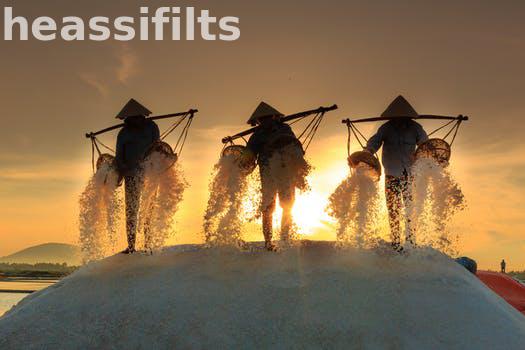
Label: Watermark